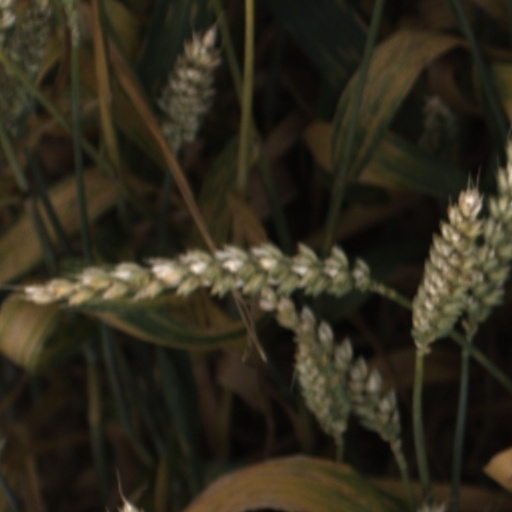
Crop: wheat